Jack Layton

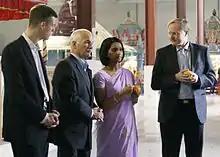
Layton and Rathika Sitsabaiesan with other NDP members observing Hindu religious rituals at Town Hall before attending a meeting organized by the Canadian Tamil community in 2010

On January 28, 2009, the Liberals agreed to support the Conservative budget with an amendment, ending the possibility of the coalition, so Layton said "Today we have learned that you can't trust Mr. Ignatieff to oppose Mr. Harper. If you oppose Mr. Harper and you want a new government, I urge you to support the NDP."